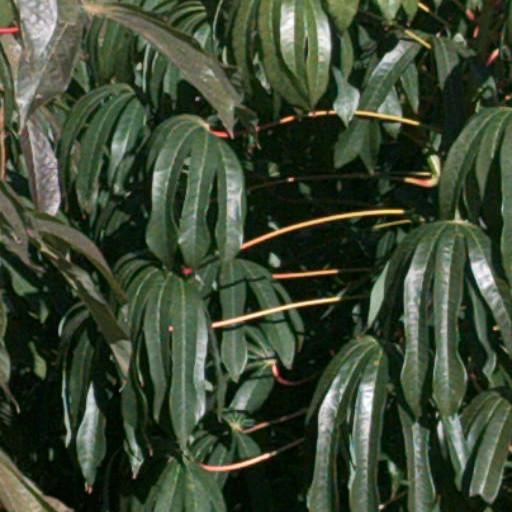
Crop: cassava